Blackwood, Victoria

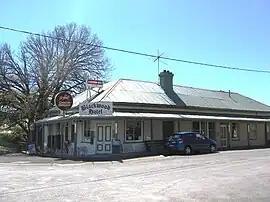
The Blackwood Hotel, Blackwood.

Blackwood is a town in Victoria, Australia. The township is located on the Lerderderg River, 89 kilometres north-west of the state capital, Melbourne, within the Wombat State Forest. Blackwood is in the Shire of Moorabool local government area and had a population of 387 at the .